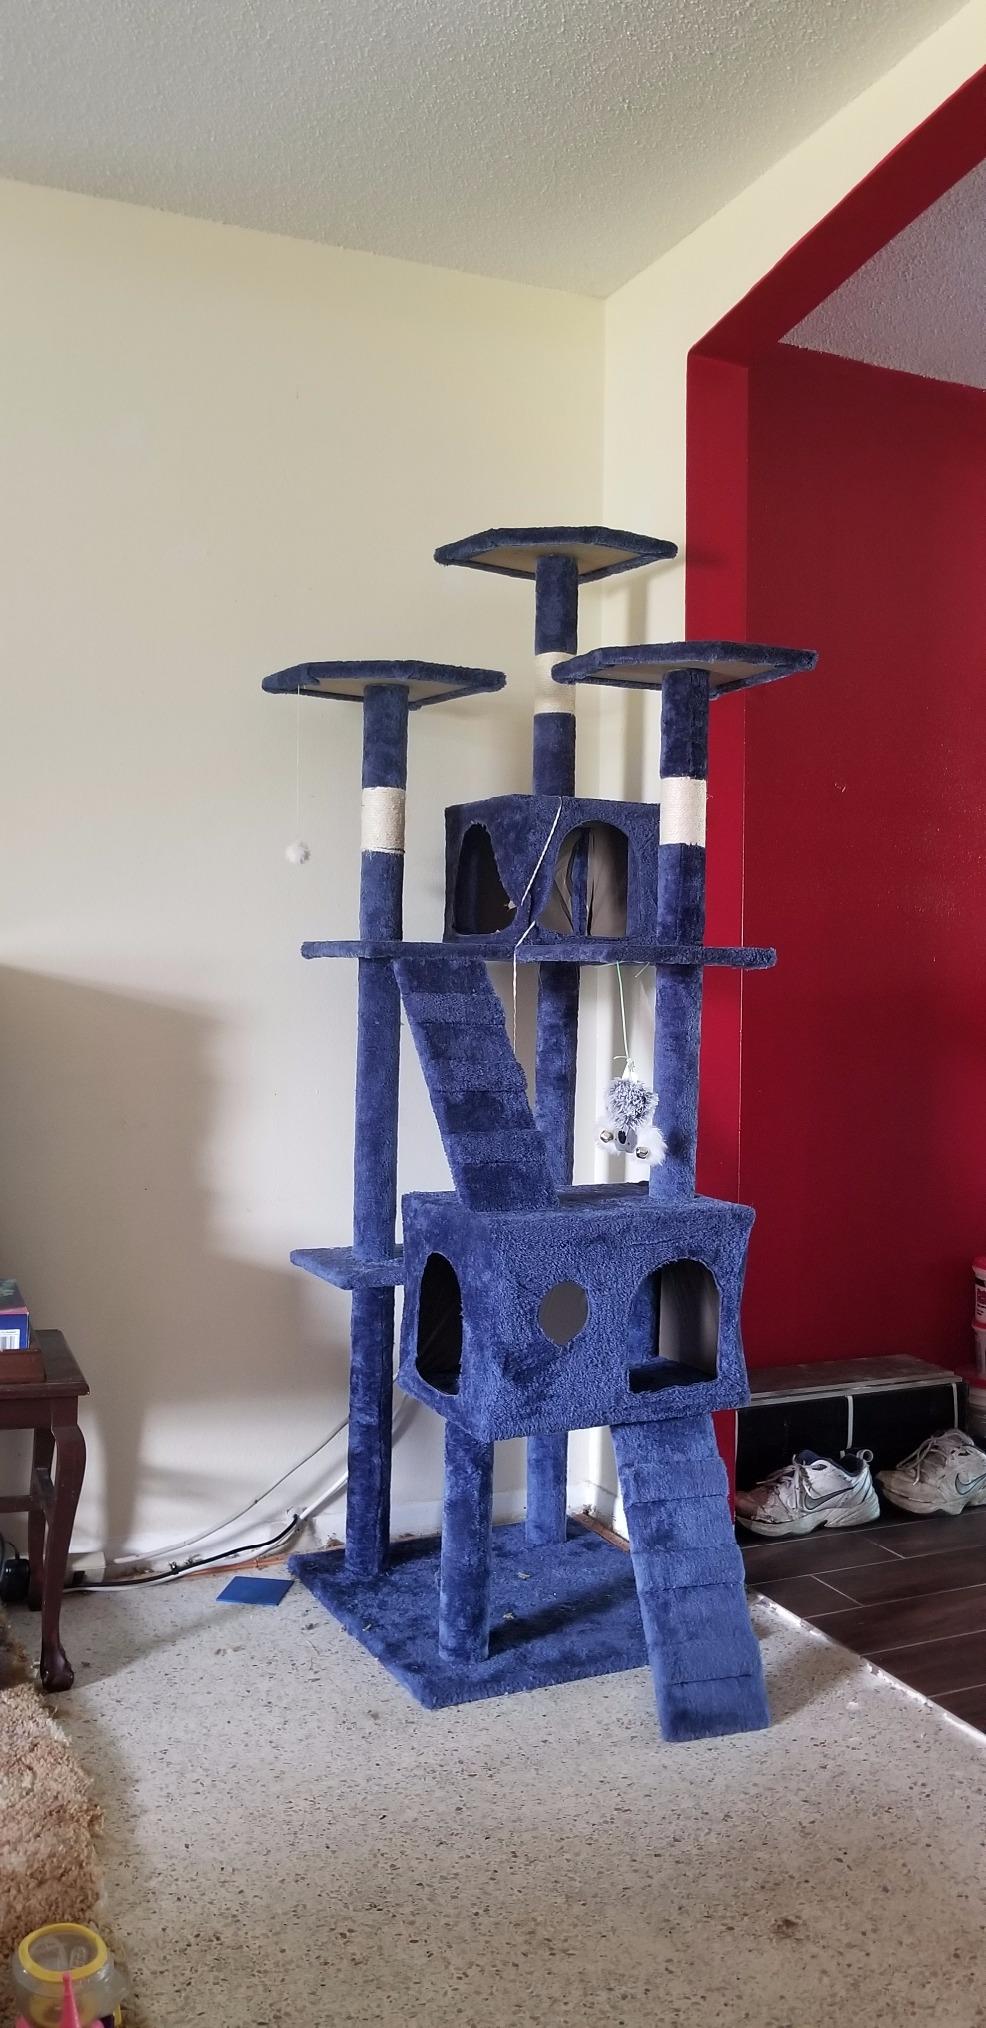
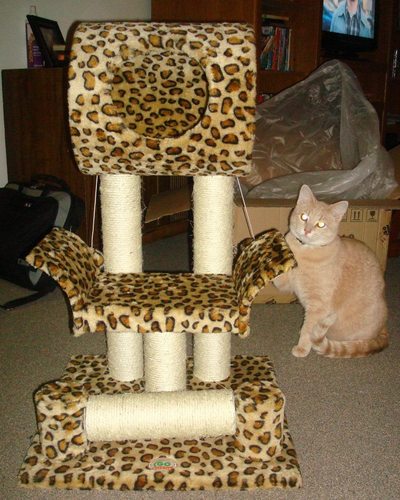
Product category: items_cat tree
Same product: no